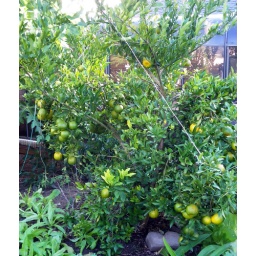
magic citrus tree that bears 4 fruits in one: Asian pommel, tangerine, SE Asian green skinned oranges, lemon